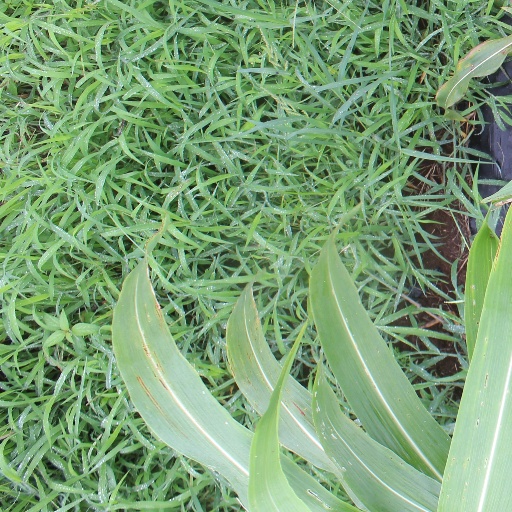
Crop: sorghum